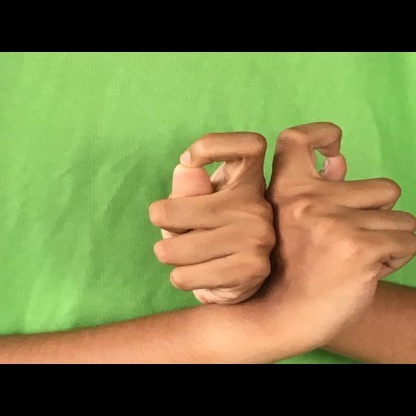
Mudra: Berunda